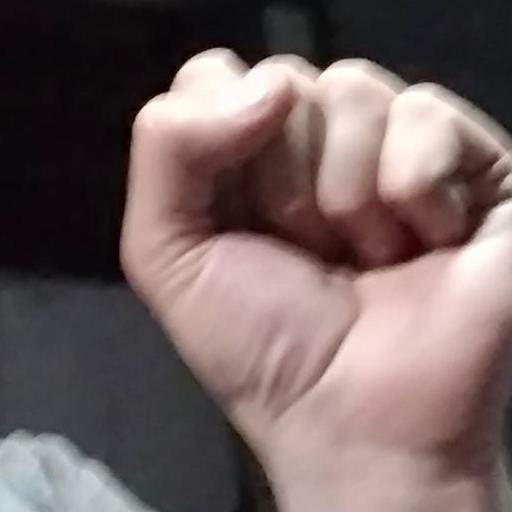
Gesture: fist